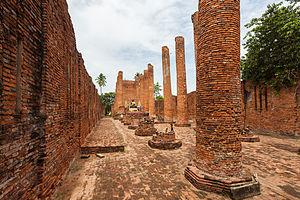
Le parc historique d'Ayutthaya est un site du patrimoine mondial depuis 1991, situé en Thaïlande.